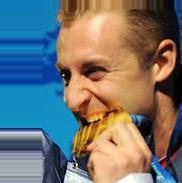
Age: 29